12th (Howitzer) Brigade, Royal Field Artillery

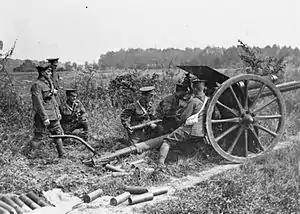
18-pounder in action.

The Germans were advancing between Armentières and La Bassée in an attempt to turn the Allied flank, and as soon as it detrained III Corps advanced via Hazebrouck to meet them. The artillery started off, leaving the infantry to be brought up by French motor buses. On 13 October, 6th Division found the Germans entrenched across their front along the line of the Méterenbecque stream. Their line ran along a low ridge and the town of Méteren, against which III Corps launched an attack at 14.00. launching the Battle of Armentières. XII Brigade came into action north-east of Strazeele, supporting 17th Infantry Brigade. The hazy weather made observation difficult but XII Bde claimed that it was able to provide good support by using forward observation officers (FOOs). The batteries prepared to support a resumption of the attack next morning, but the FOO of 43rd (H) Bty reported that the enemy had vacated their positions during the night. The brigade was ordered up to support 19th Infantry Brigade, marching through Bailleul in heavy rain and halting on the Lille road where it was held up by a traffic jam. The gunners bivouacked in Bailleul that night. Part of 72nd Bty stood by for action as III Corps continued its advance on 15 October, and the brigade was about to return to billets in Bailleul when 6th Division was ordered to secure the bridges over the River Lys at Sailly that evening. XII Brigade advanced beyond Steenwerck and then went into cold and wet bivouacs that night and the whole of the next day.